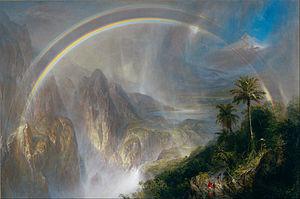
Aurora Borealis est une peinture réalisée par Frederic Edwin Church en 1865, dont le sujet est une aurore polaire lors de l'expédition d'Isaac Israel Hayes dans l'Arctique.